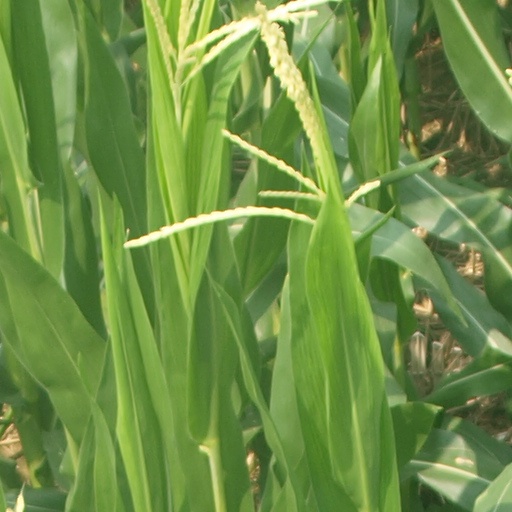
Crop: maize; corn